Godric of Finchale

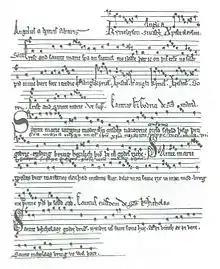
13th-century manuscript of the four hymns of St Godric

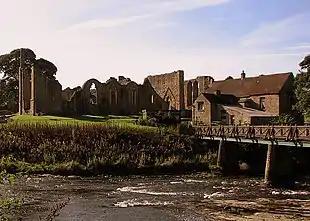
Finchale Priory on the River Wear on the site of Godric's hermitage

St Godric is perhaps best remembered for his kindness toward animals, and many stories recall his protection of the creatures who lived near his forest home. According to one of these, he hid a stag from pursuing hunters; according to another, he even allowed snakes to warm themselves by his fire. Godric lived on a diet of herbs, wild honey, acorns, crab-apples and nuts. He slept on the bare ground.